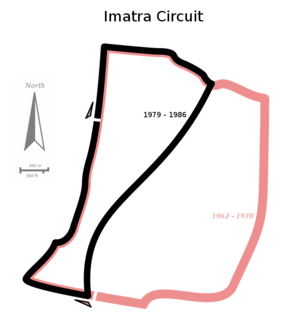
Le Circuit d'Imatra est un ancien circuit temporaire de sports mécaniques situé à Imatra, en Finlande. Le tracé, situé à l'est d'Imatra et non loin de la Russie, longeait la rivière Vuoksi et empruntait différentes routes. Il a accueilli à 19 reprises de 1964 à 1982 le Grand Prix de Finlande. Un accident mortel en 1982 fit que l'épreuve fut remplacée par le Championnat d'Europe de moto, épreuve qui ne tint que jusqu'en 1986. Il sert aujourd'hui comme voie de circulation.